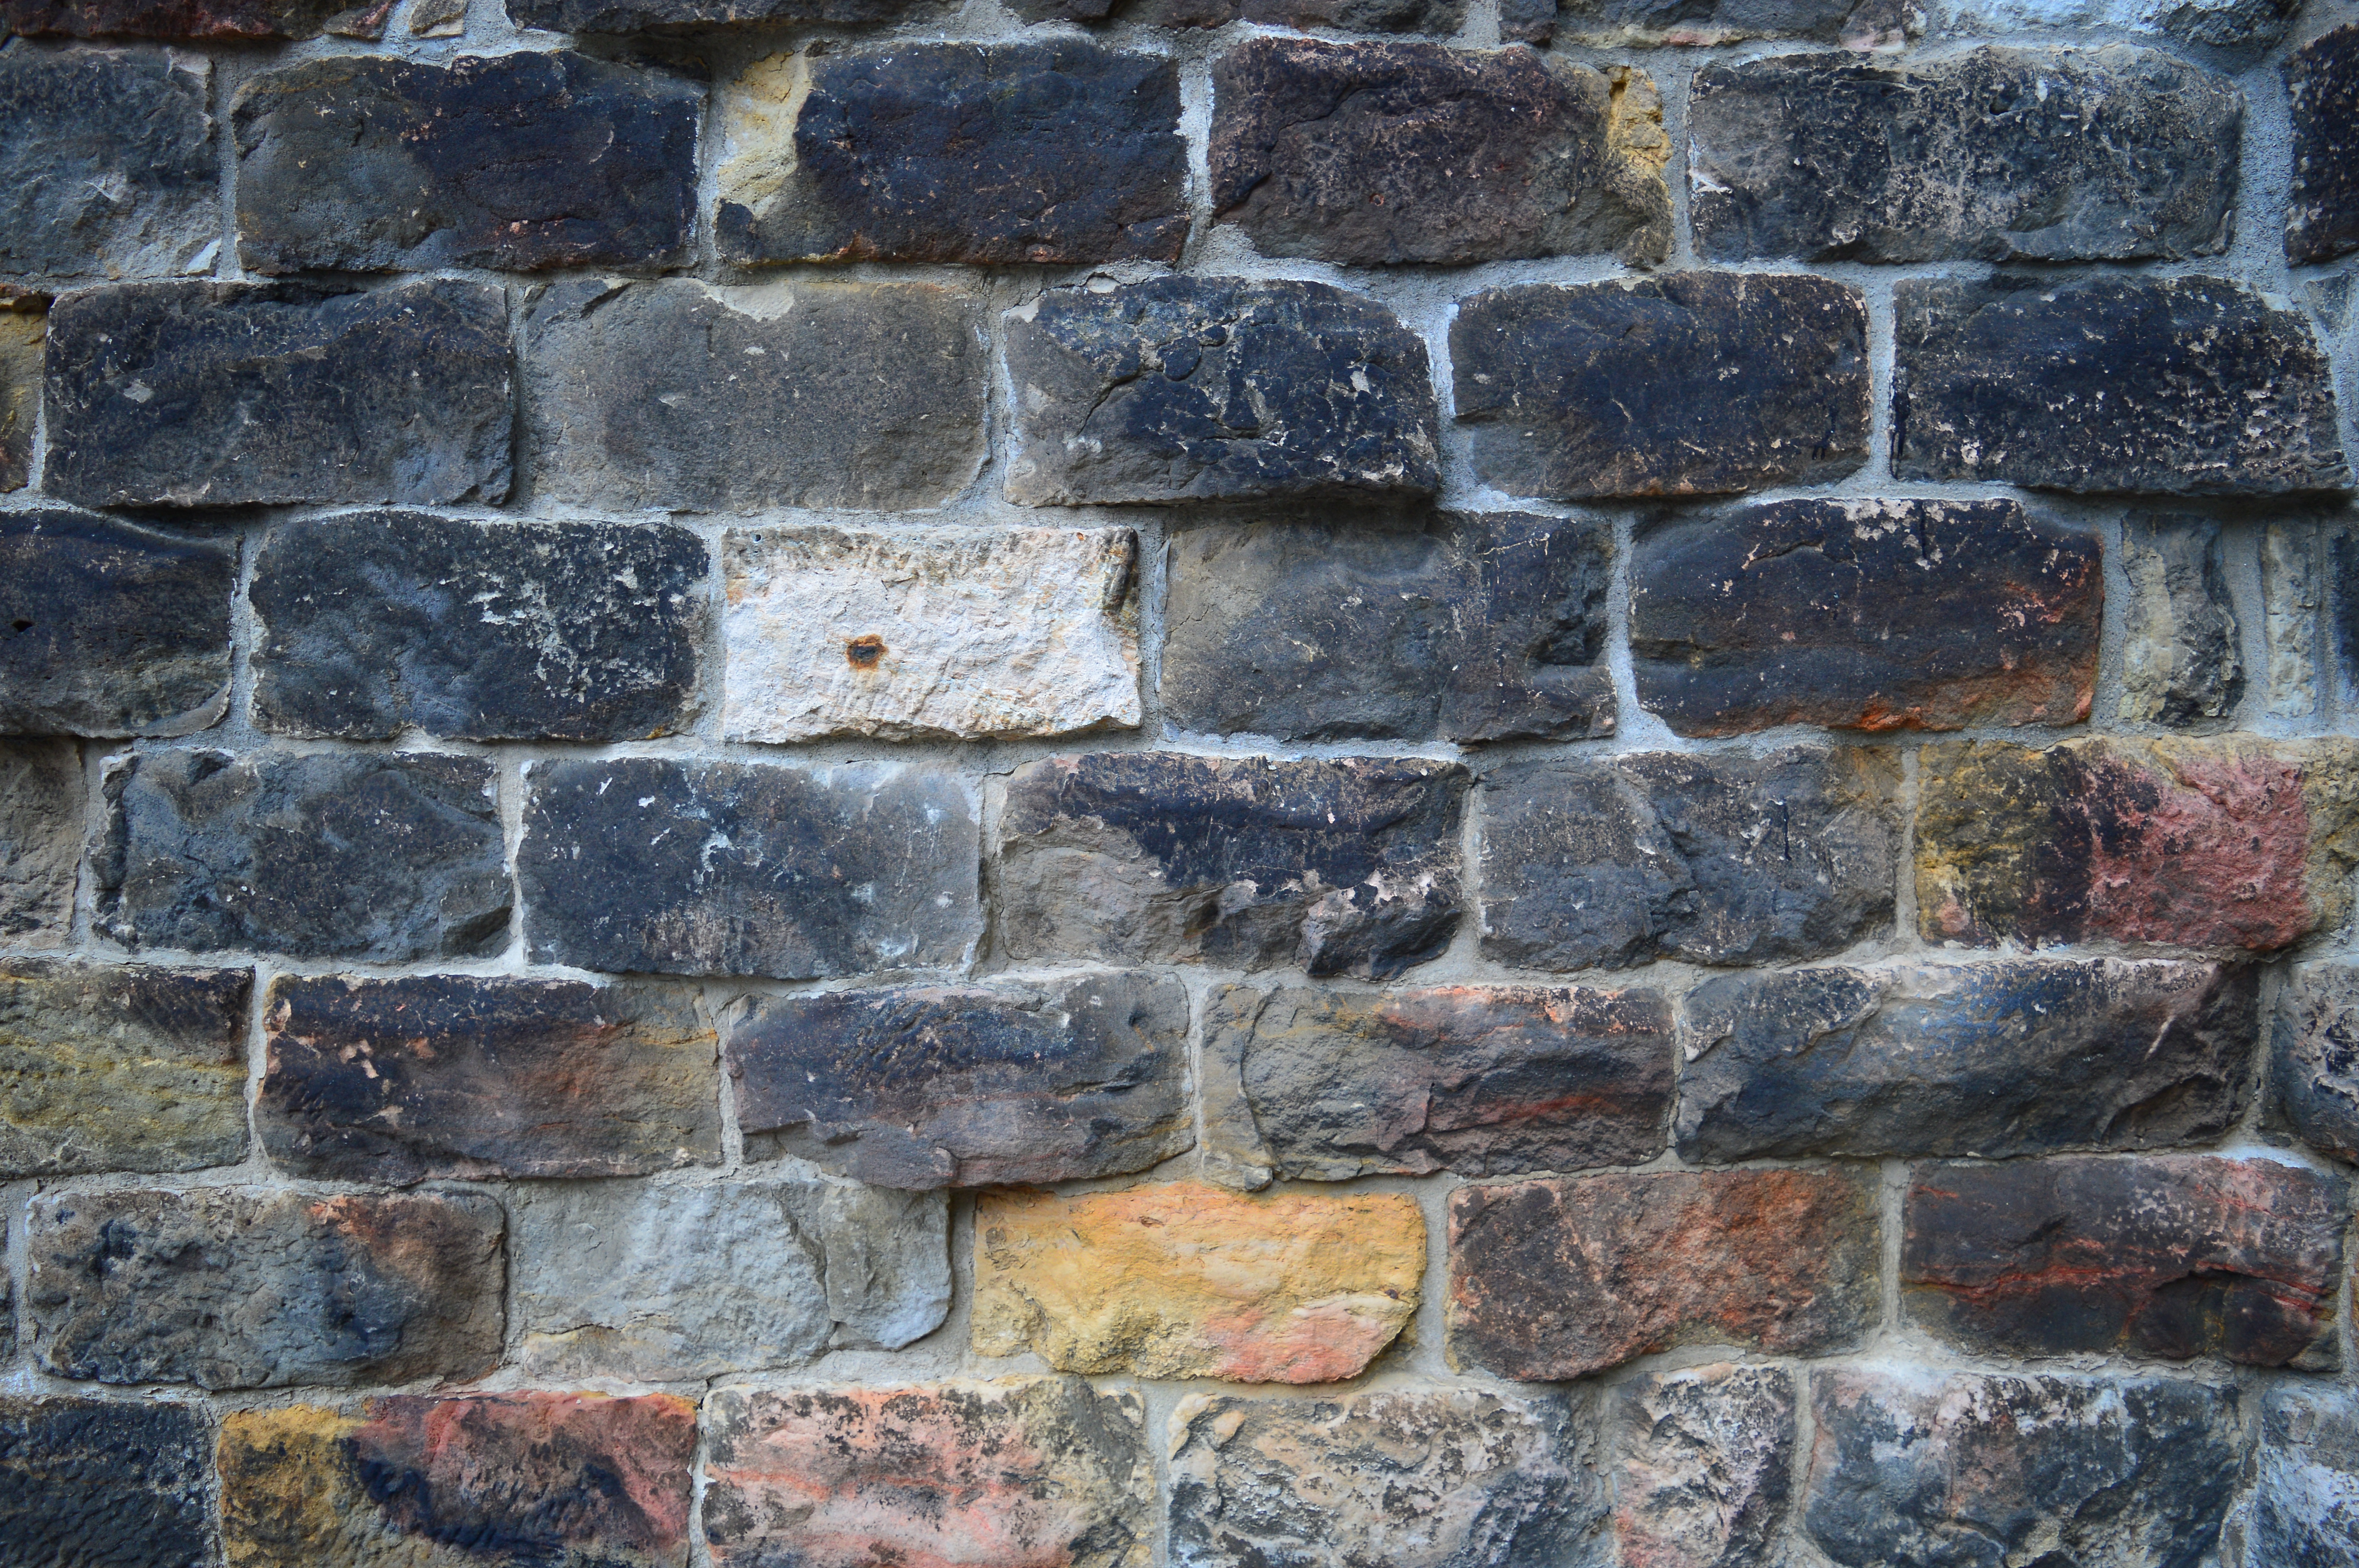
stone, wall, stone wall, brickwork, brick, rock, cobblestone, material, rubble